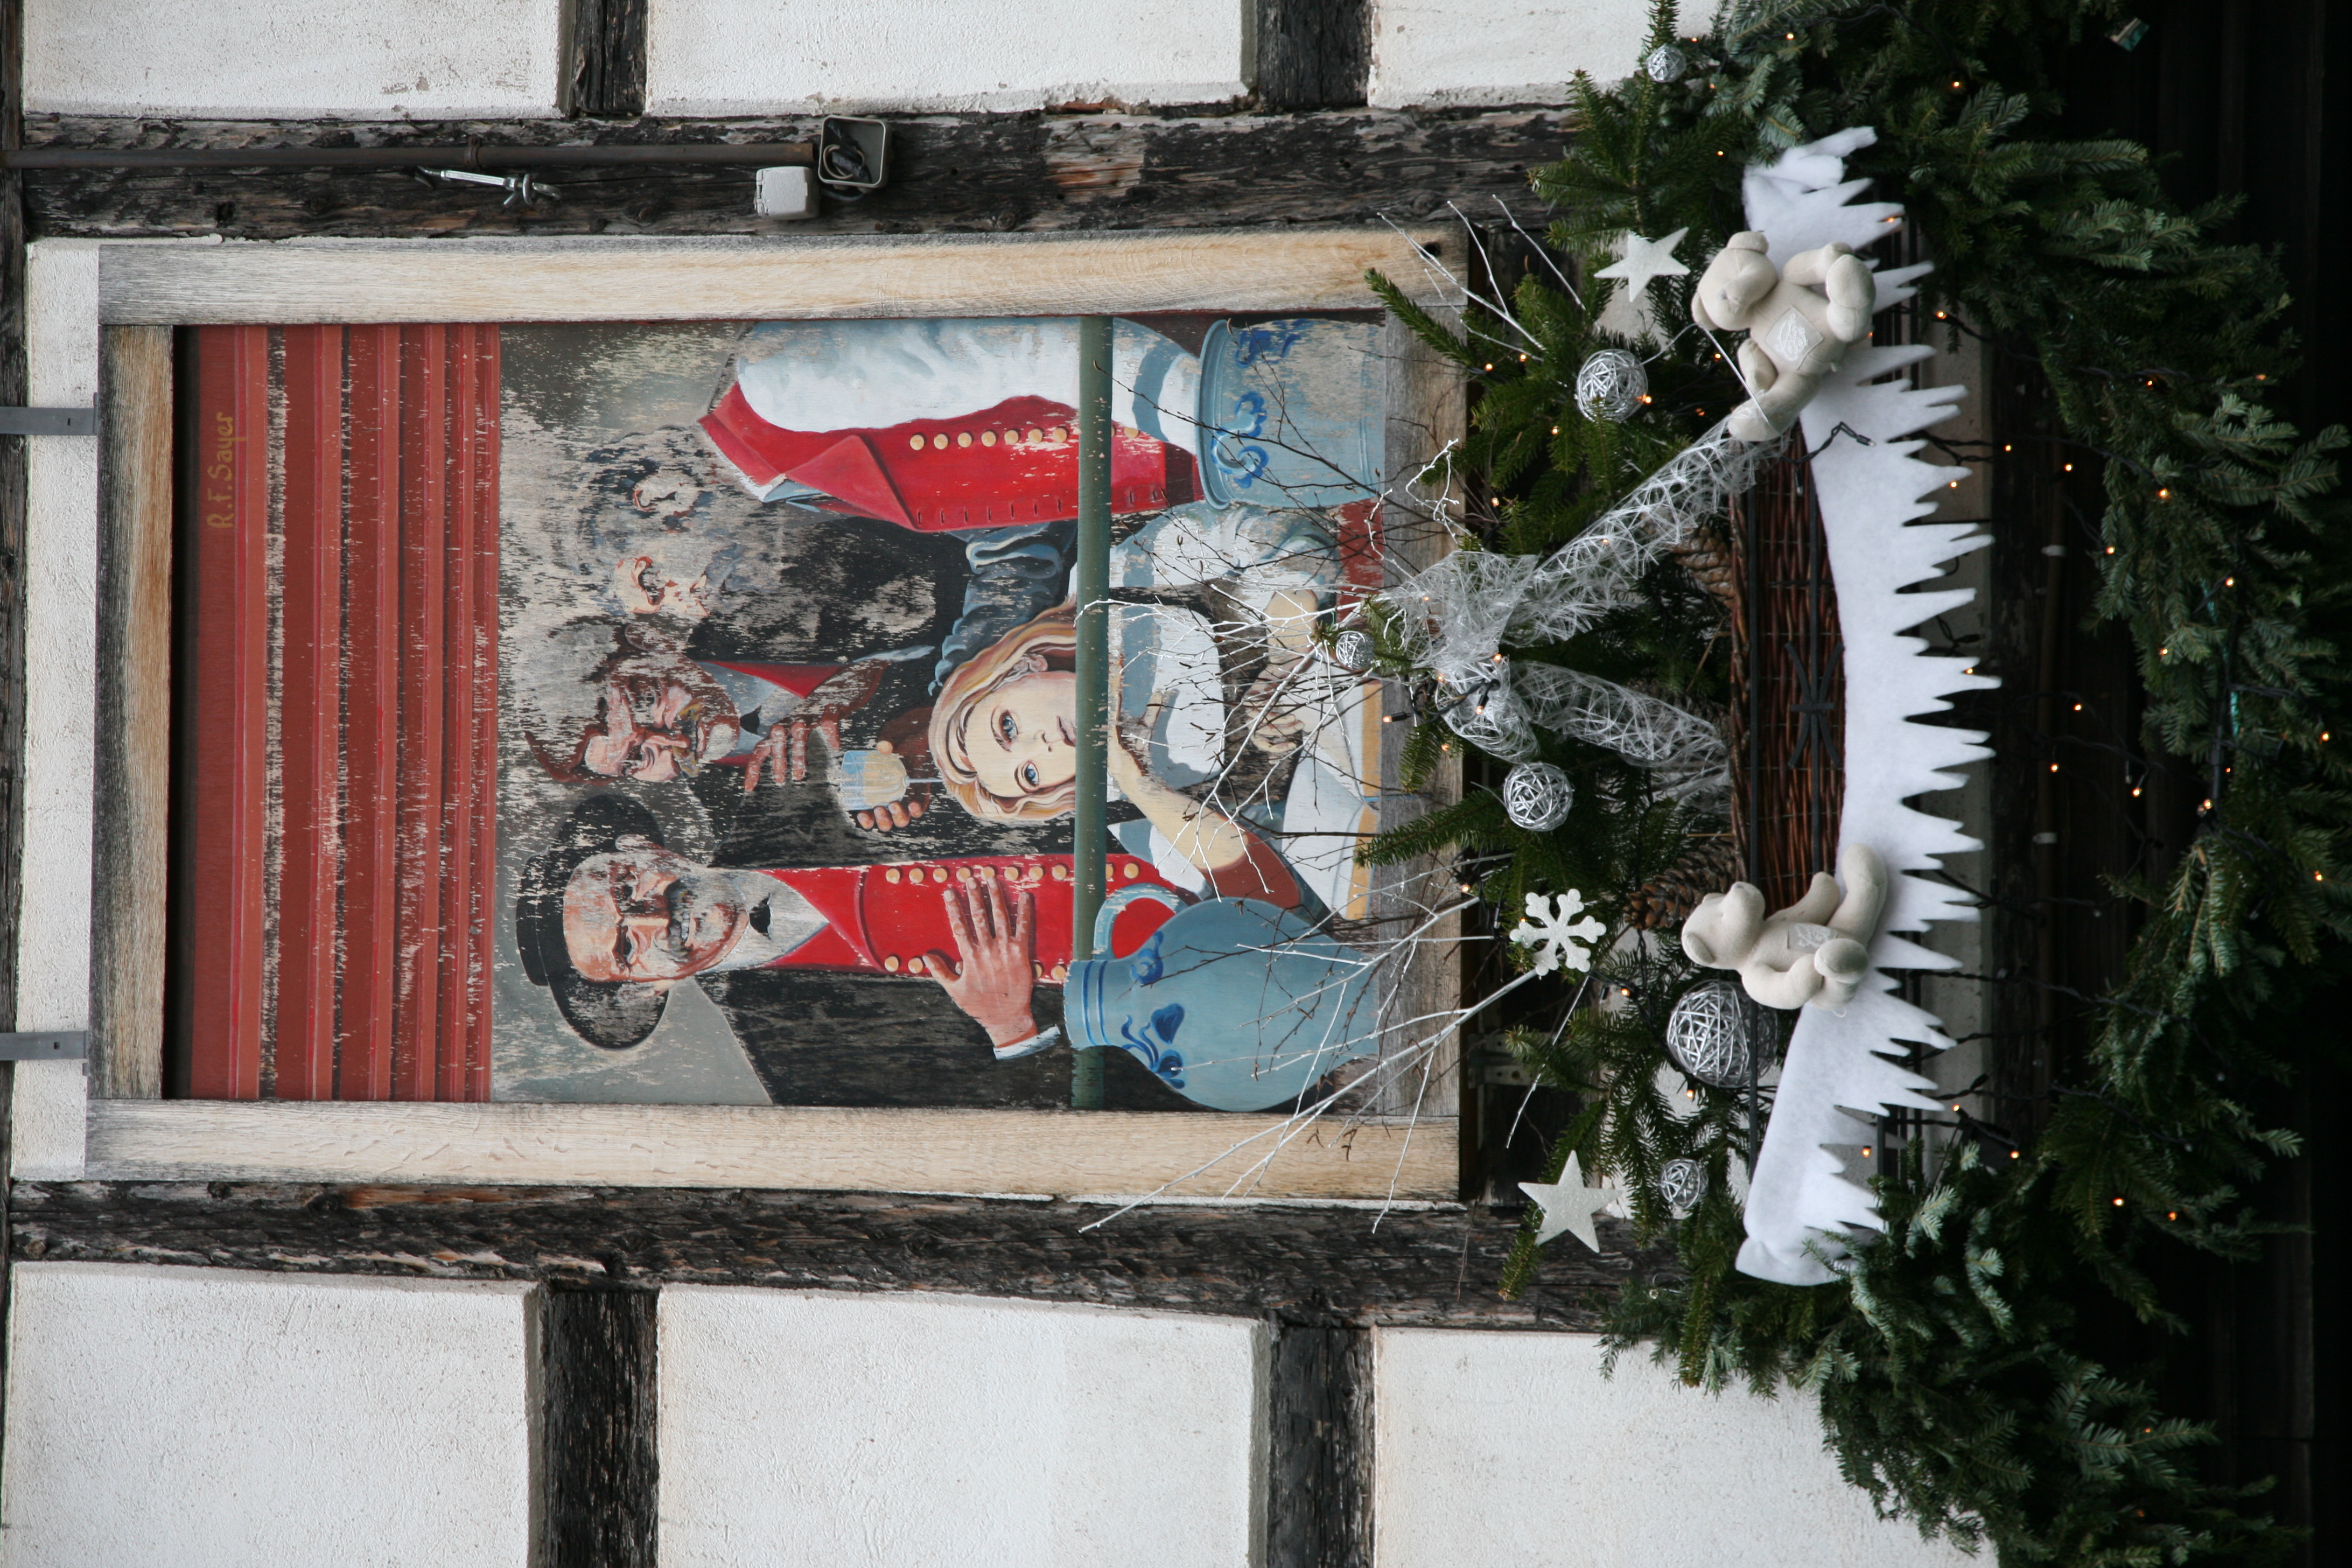
window, bear, statue, christmas, decor, art, fenetre, balcon, noel, alsace, vosges, trompe, obernai, loeil